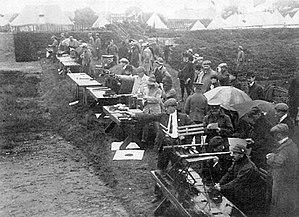
Quinze épreuves de tir sont disputées lors des Jeux olympiques d'été de 1908 à Londres. La majorité ont lieu au Bisley Rifle Range. Le tir aux pigeons d'argile a lieu à l'Uxendon Shooting School Club de Brent.